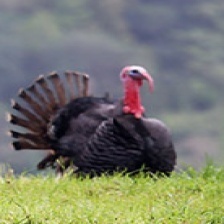
Species: WILD TURKEY
Scientific name: MELEAGRIS GALLOPAVO